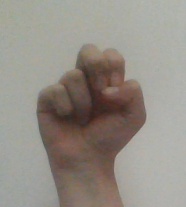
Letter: gaaf